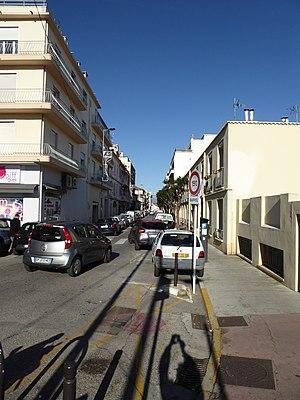
streets in Antibes
Voici par ordre alphabétique les principaux noms de rues, chemins, boulevards, avenues, places et quartiers de Antibes, commune des Alpes-Maritimes. L'article propose aussi des explications toponymiques.